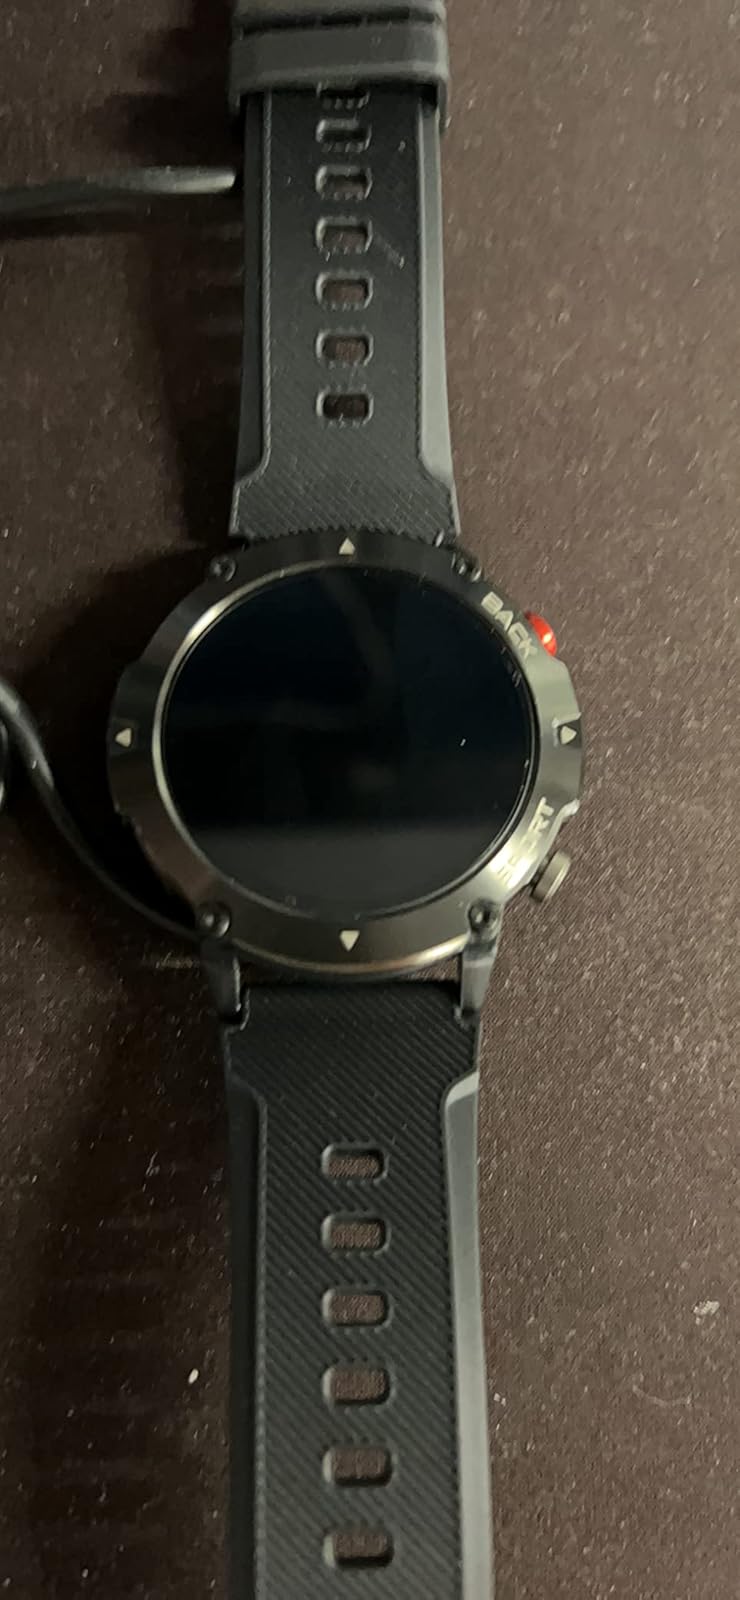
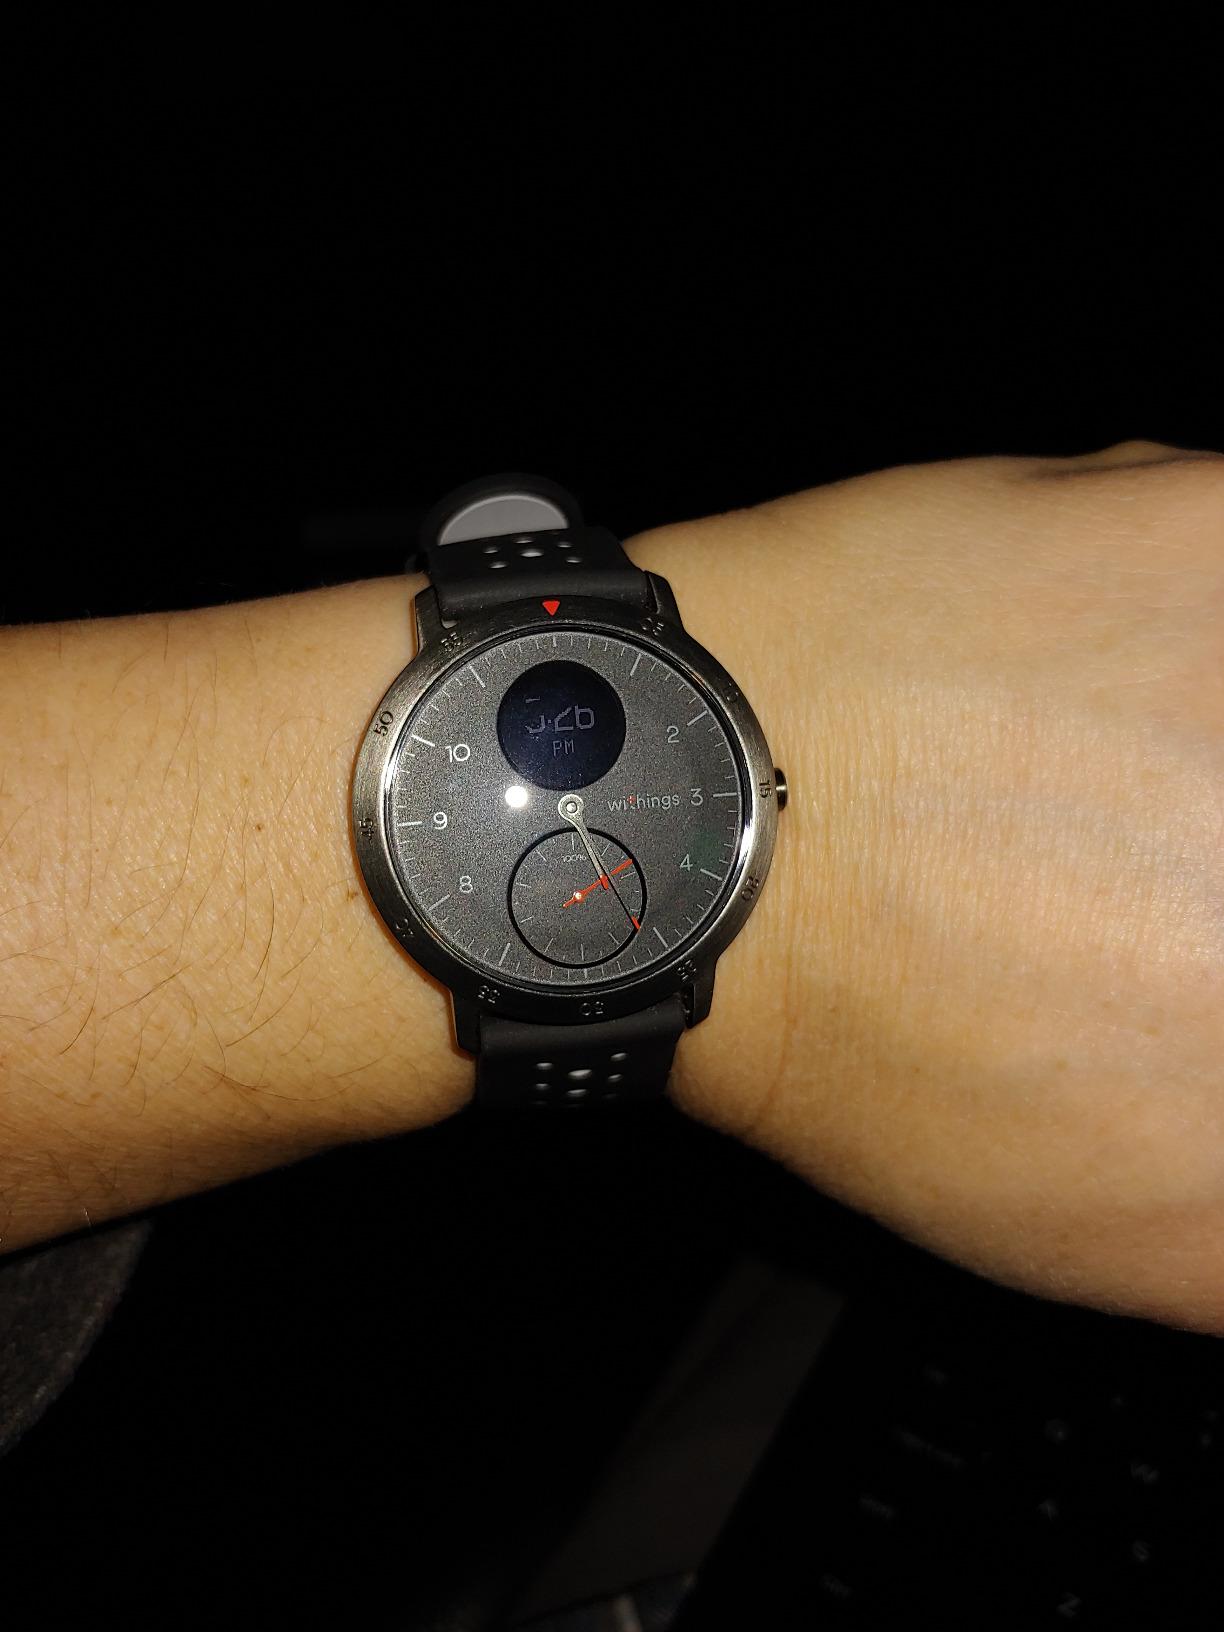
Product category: smartwatch
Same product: no